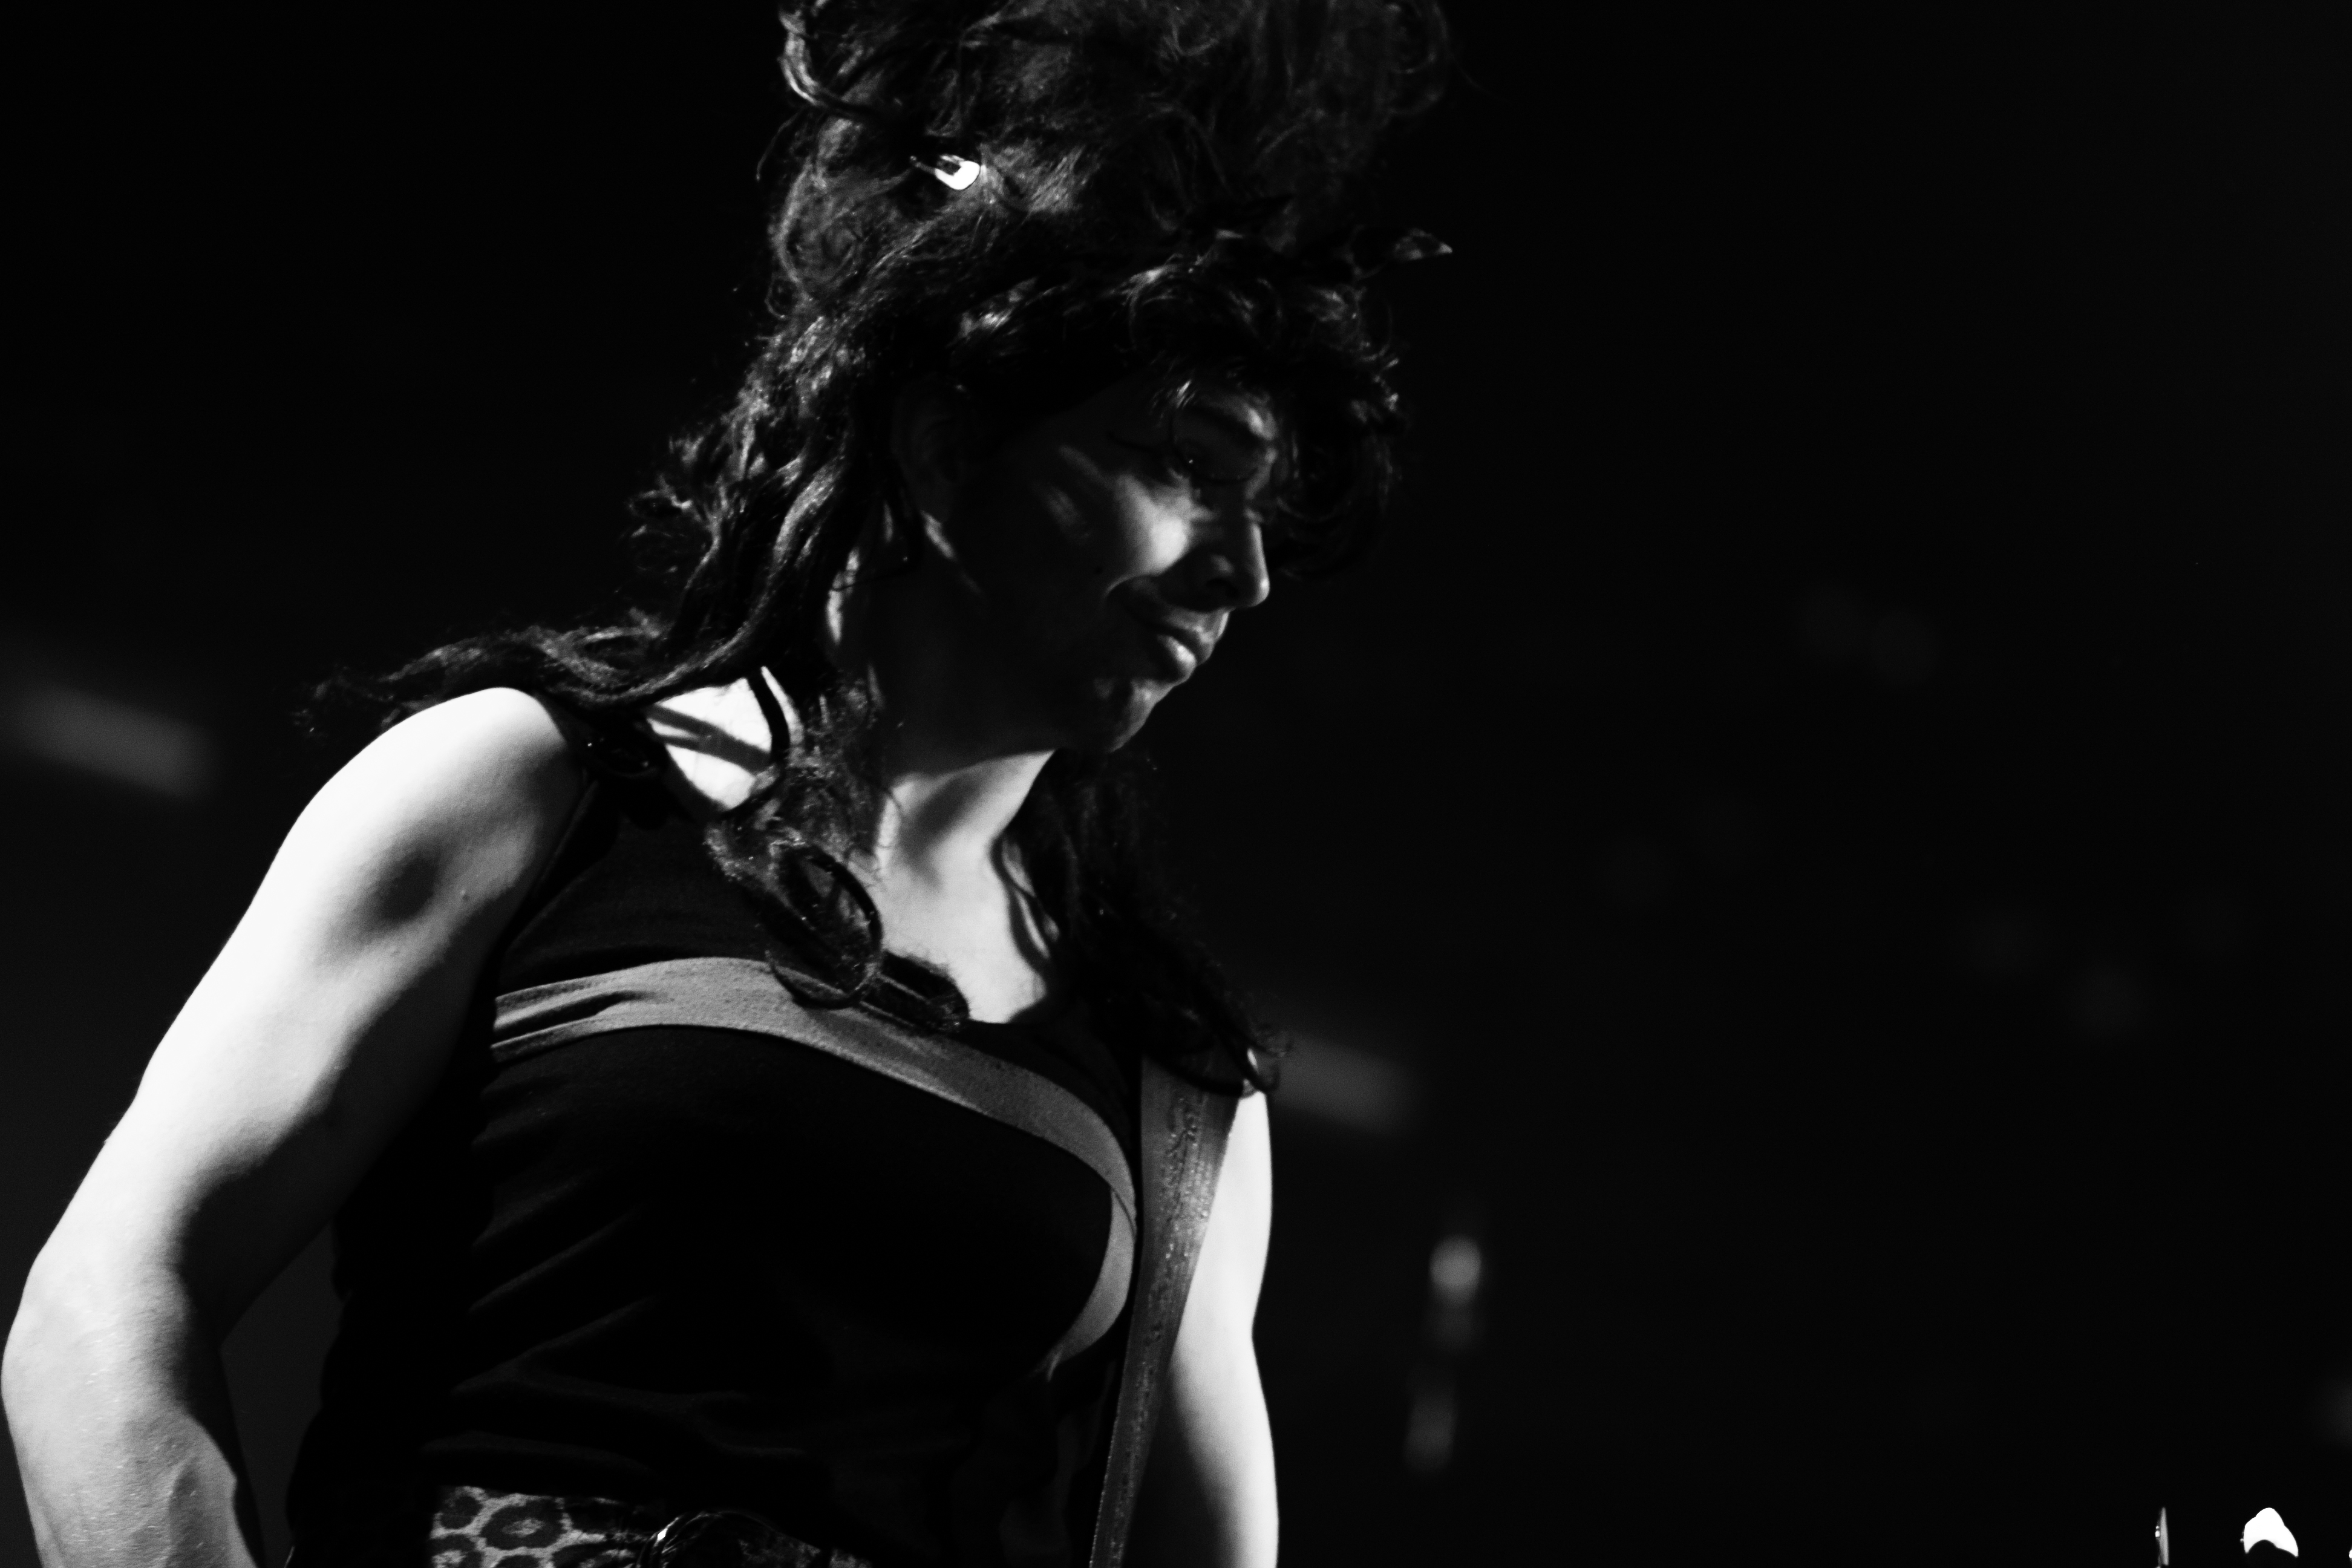
music, black and white, photography, concert, band, live, dance, model, canon, darkness, black, monochrome, performance art, festival, 40d, gig, stage, 2012, dour, marcel, orchestre, marceletsonorchestre, singing, guitarist, entertainment, performing arts, photo shoot, monochrome photography, film noir